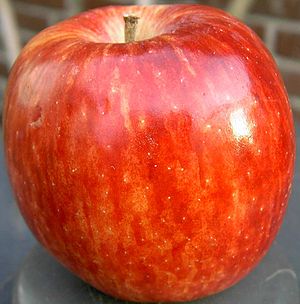
Æble
Billede af æblets stilkende (Red Delicious).
Et æble er frugten af sorter af arten almindelig æble. Botanisk set drejer det sig om en falsk frugt.